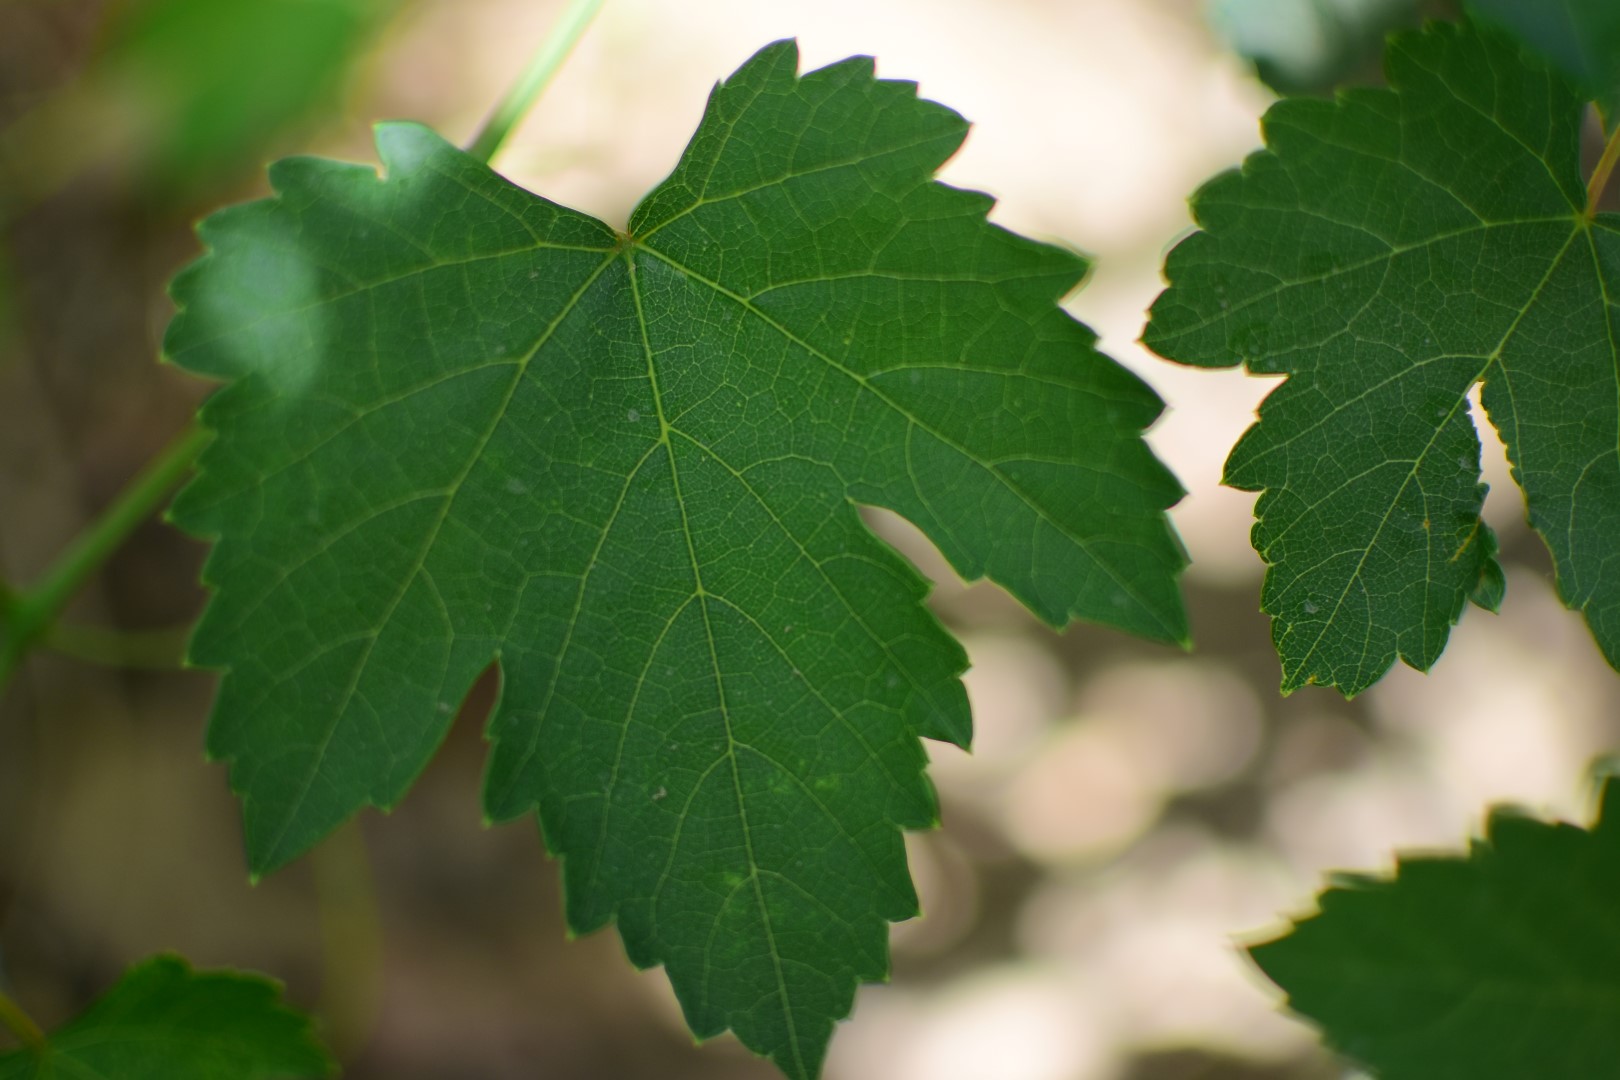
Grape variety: Frinsi